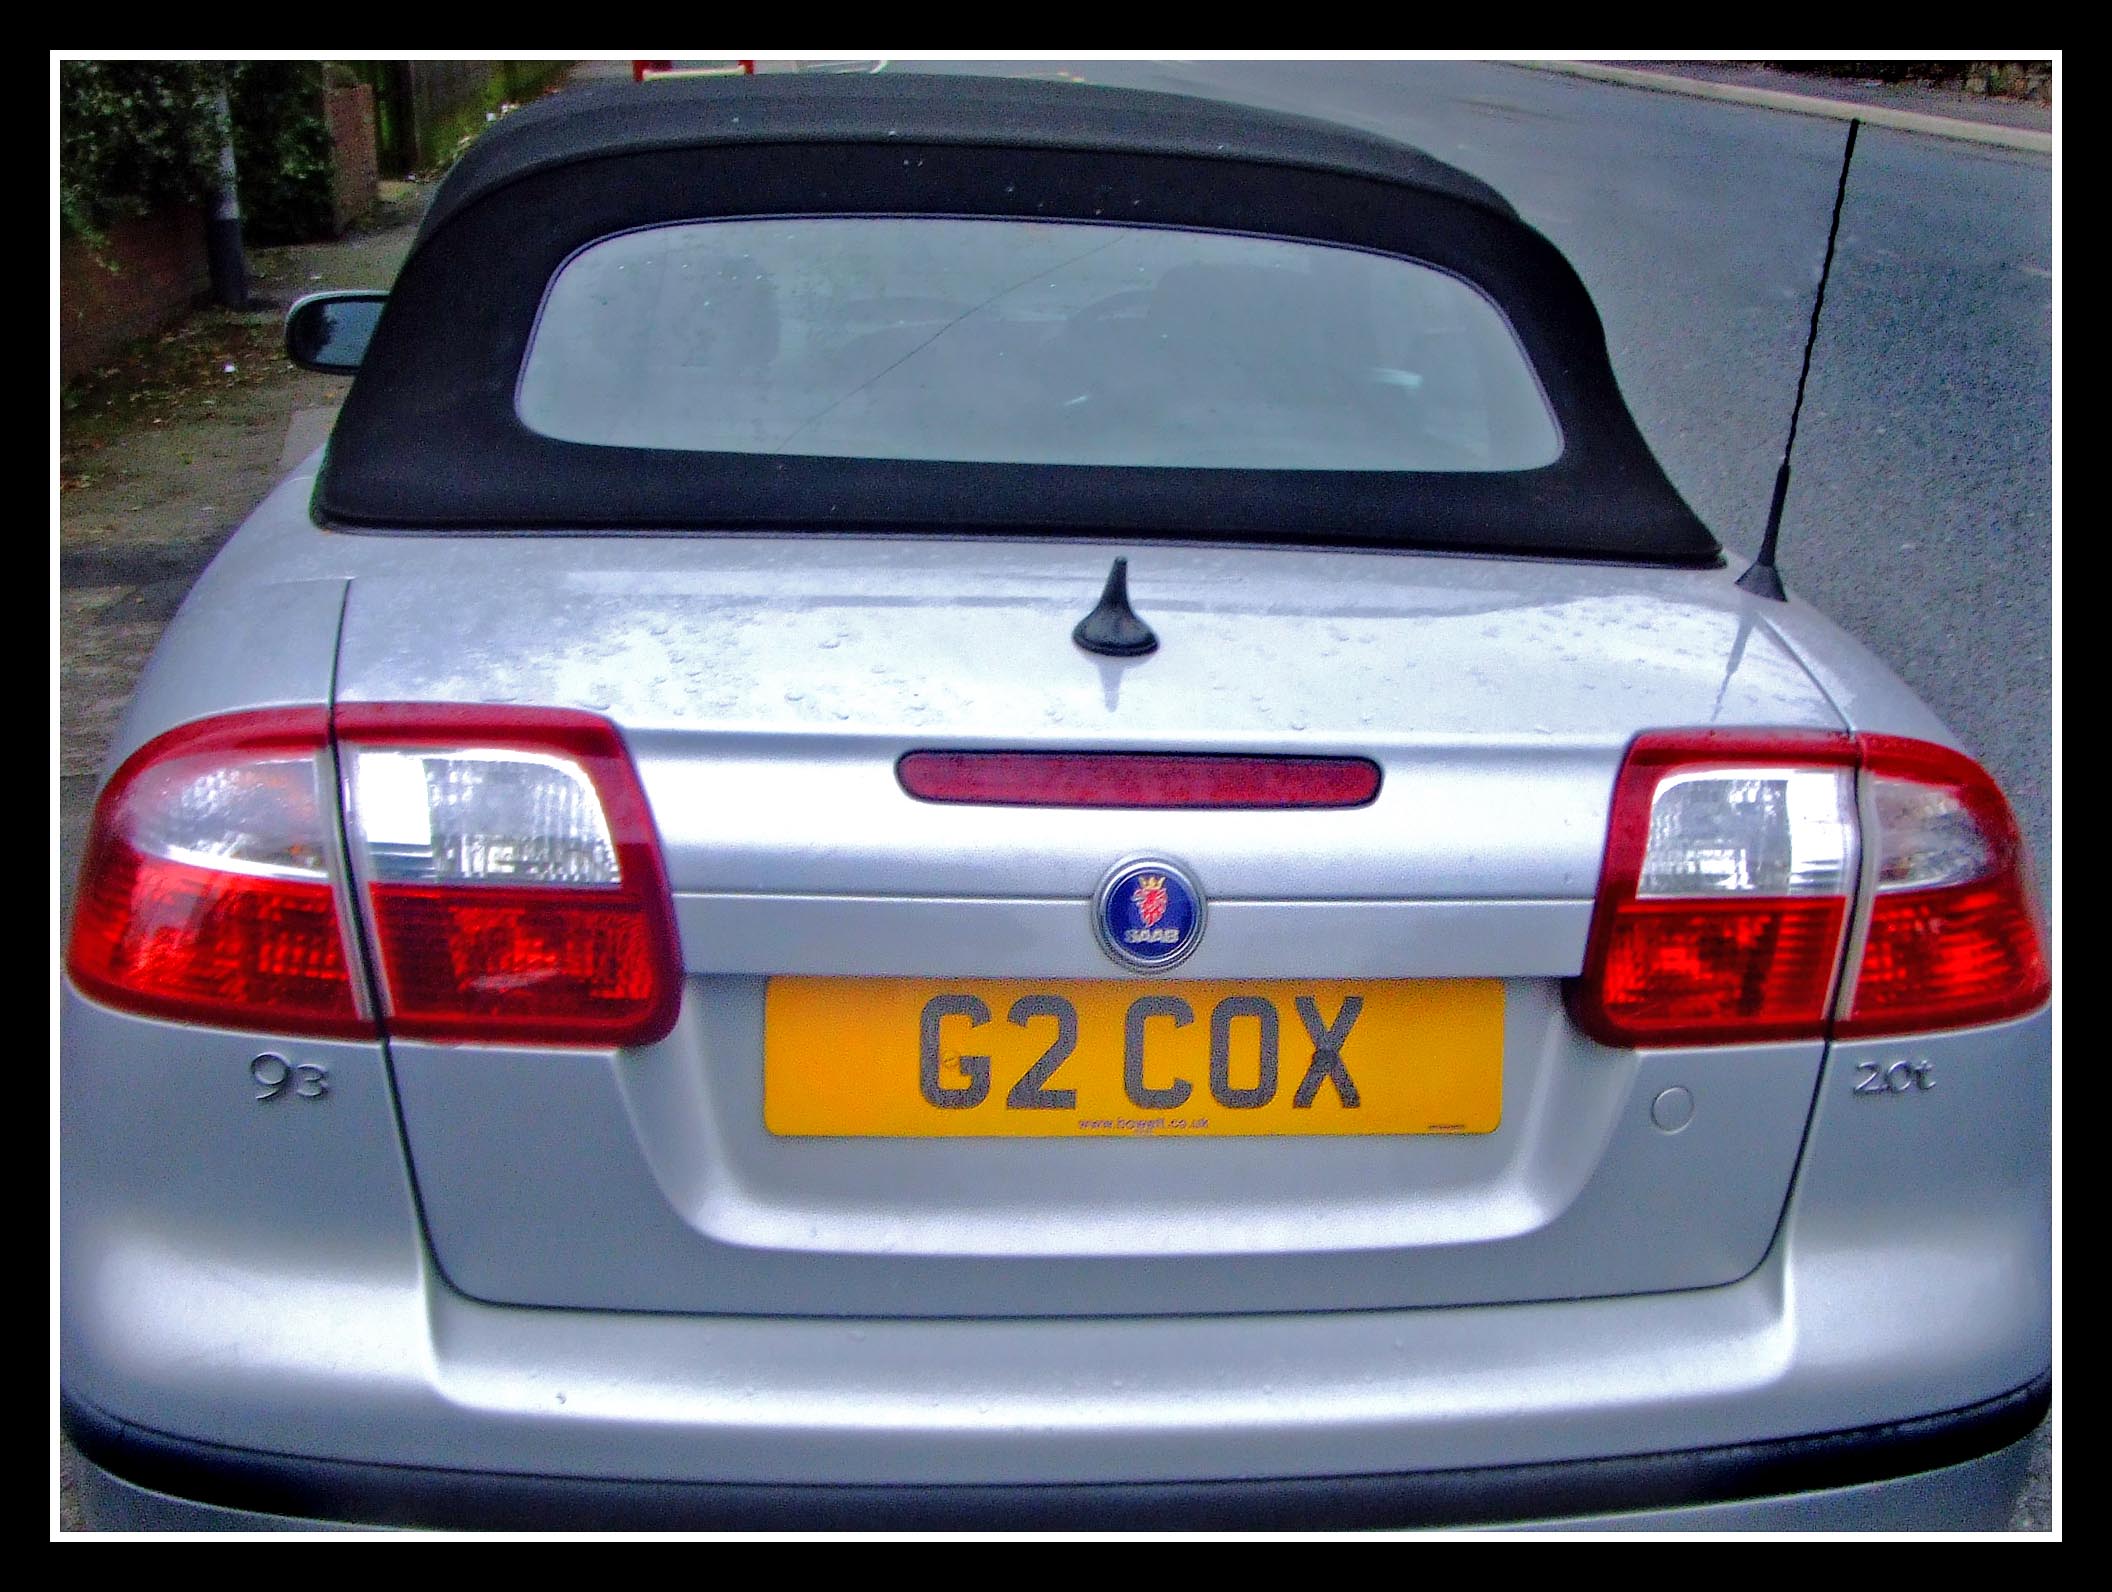
car, vehicle, bumper, silver, sedan, bmw, plates, cox, comedy, nuber, land vehicle, automobile make, automotive exterior, compact car, vehicle registration plate, family car, mid size car, saab 9 3, saab automobile